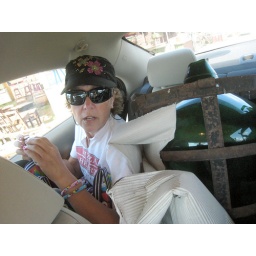
Poor Juanita is cramped in the back seat with my antique French Wine bottles